Lhasa (prefecture-level city)

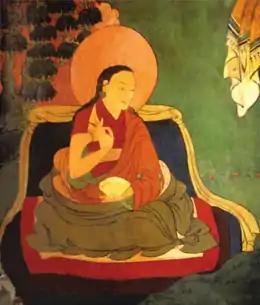
Mural in Nyêmo Chekar monastery of an incarnation of Samding Dorje Phagmo

Lhasa metropolitan district includes most of the built-up area, which counts as urban, and four rural townships.